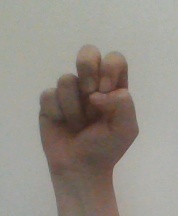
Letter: gaaf